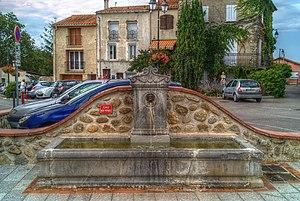
Fontaine de la placeta dels Traginers, Maureillas-las-Illas (Pyrénées-Orientales, Languedoc-Roussillon, France), La Jonquera (Haut-Ampurdan, Catalogne, Espagne) Català: Font de la placeta dels Traginers, Morellàs i les Illes (Pirineus Orientals, Llenguadoc-Rosselló, França), La Jonquera (Alt Empordà, Catalunya, Espanya) Español: Fuente de la placeta dels Traginers, Maureillas-las-Illas (Pirineos Orientales, Languedoc-Rosellón, Francia), La Junquera (Alto Ampurdán, Cataluña, España) &#x20